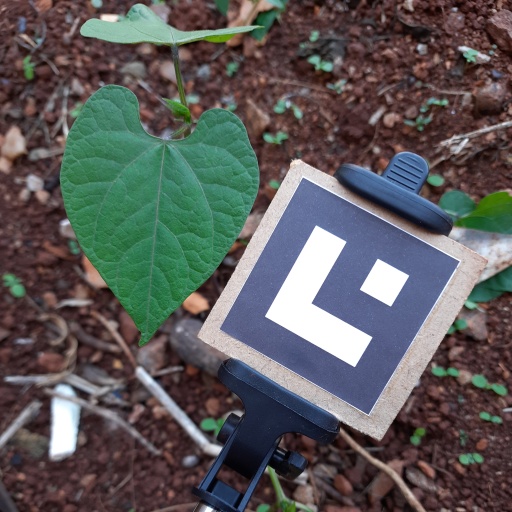
Observations: flat surface, no eating holes, under shade